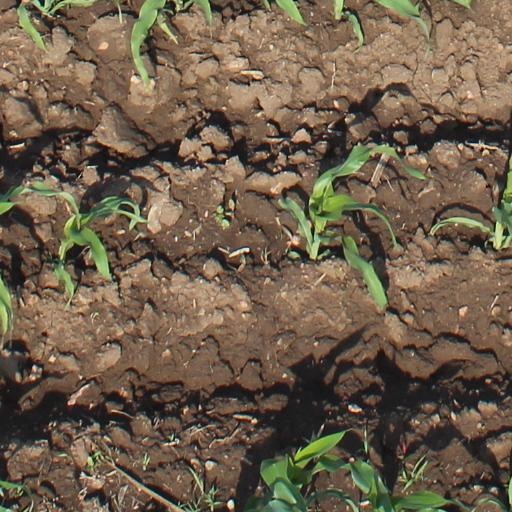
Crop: maize; corn